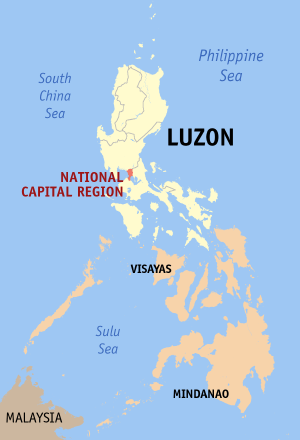
Filippinernes regioner / Liste over regioner / Luzon
Filippinerne er inddelt i 17 regioner, inkluderet hovedstadsområdet og nogen områder med særskilt politisk-retslig status. Regionerne er igen underinddelt i provinser.